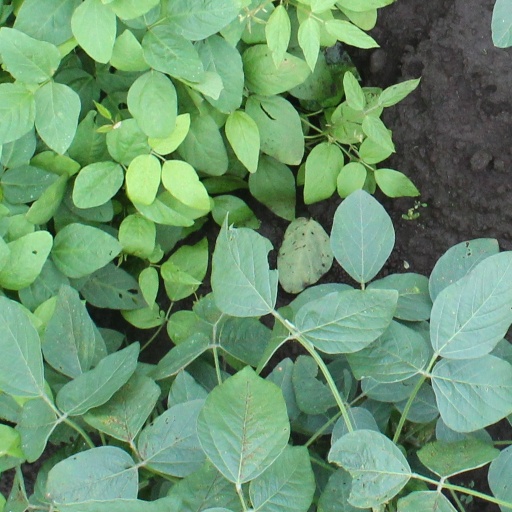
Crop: soybean